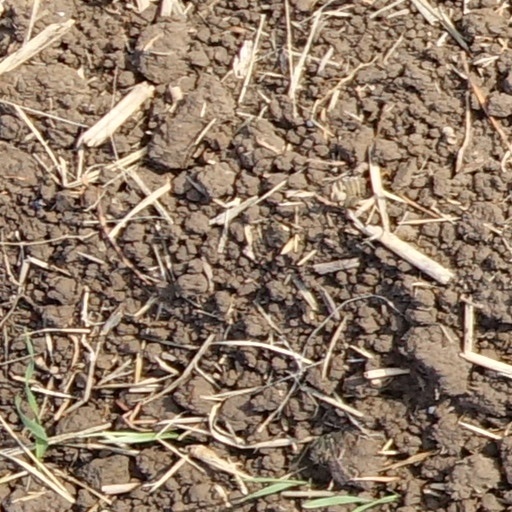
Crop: wheat